Saiju Kurup

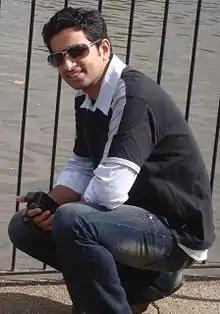

Saiju Govinda Kurup (born 12 March 1979) is an Indian actor who works in Malayalam and Tamil films. He debuted in "Mayookham" (2005) by Hariharan. He has starred in over 100 films as the main lead, comedian actor and supporting role.